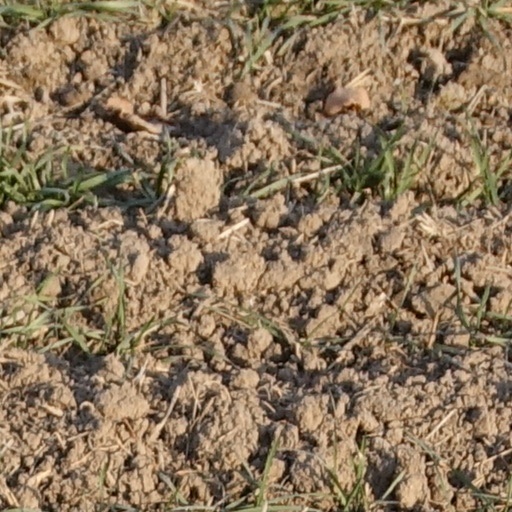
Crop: wheat